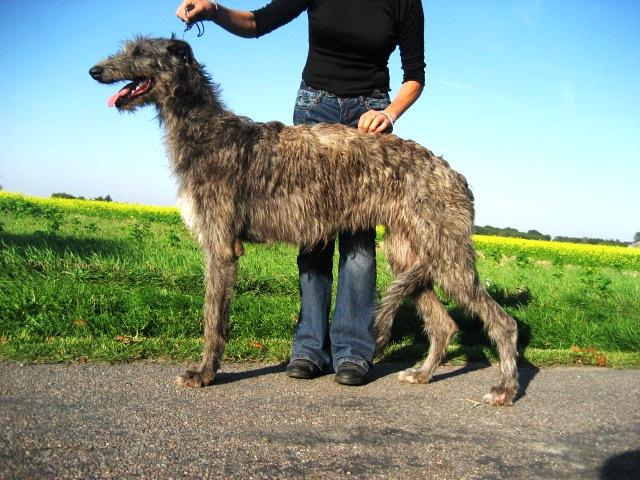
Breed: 224-n000056-Scottish_deerhound